Paudge Behan

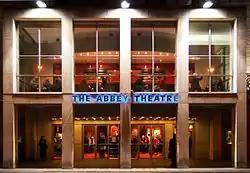
The Abbey Theatre in Dublin, Ireland, as it appeared on 20 November 2006.

On 15 May 1991 at Dublin's Abbey Theatre, Behan played the lead character Connolly in the original production of Tom Murphy's play "The Patriot Game", which charted the events of the Easter Rising of 1916. He also acted as a thug in the comedy film "London Kills Me" (1991); and made an appearance in the TV film "Anglo-Saxon Attitudes" (1992), based on the 1956 satirical novel by Angus Wilson. Other TV roles included characters in episodes of "" (1995) and "The New Adventures of Robin Hood" (1997). He was subsequently handpicked by English novelist Barbara Taylor Bradford to be the male protagonist of the made-for-television film "A Secret Affair" (1999), based on her 1996 book. In the film, which gained him a large and enthusiastic female following, he starred as Bill Fitzgerald, a war correspondent who falls in love with and pursues Vanessa Stewart (Janine Turner) in Venice although she is engaged, and who is subsequently kidnapped in a war zone.